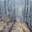
Label: forest